DRCL midnight children

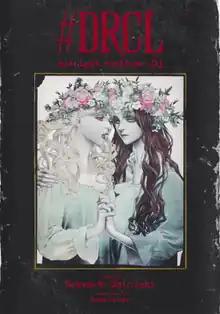
First volume cover

#DRCL midnight children is a Japanese manga series written and illustrated by Shin-ichi Sakamoto. It is based on Bram Stoker's novel "Dracula". It is being serialized monthly in Shueisha's "Grand Jump", with its chapters collected in five volumes as of November 2024. "#DRCL midnight children" is a story set in 19th Century Britain that follows Mina Murray and her colleagues as they attempt to obtain victory against a foe from a far away land in the East.